Sky position (RA, Dec in degrees): 207.022, 14.416
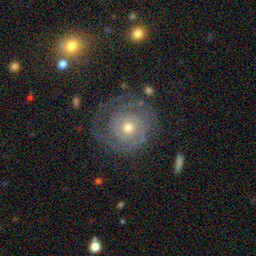
Galaxy morphology: Unbarred Tight Spiral Galaxies